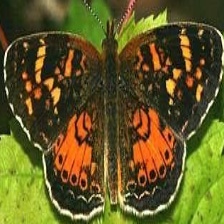
Species: CRECENT